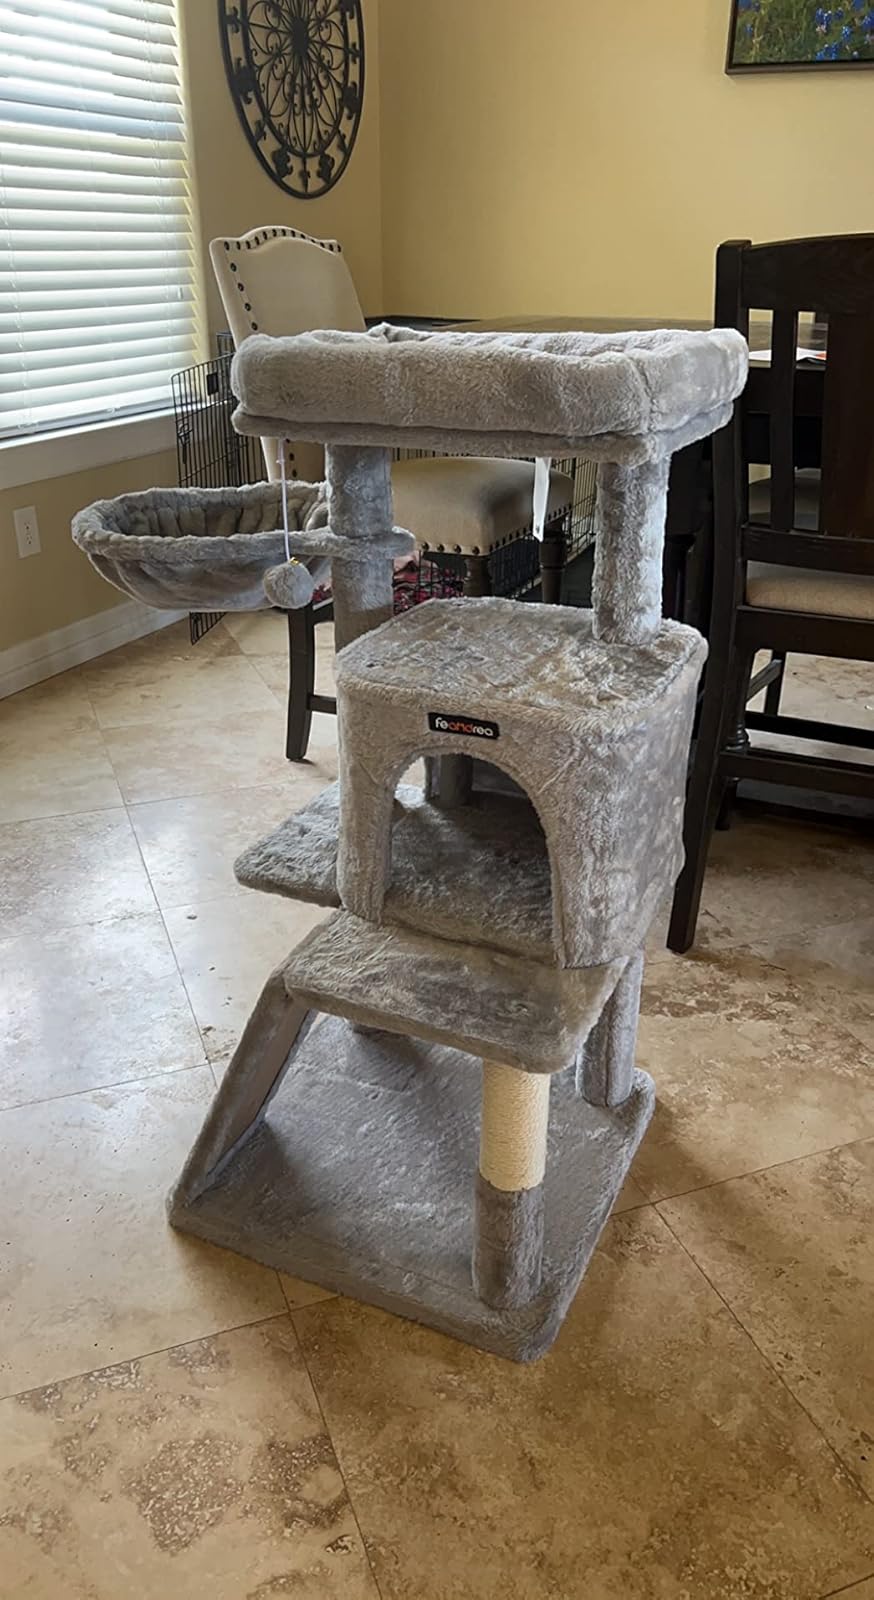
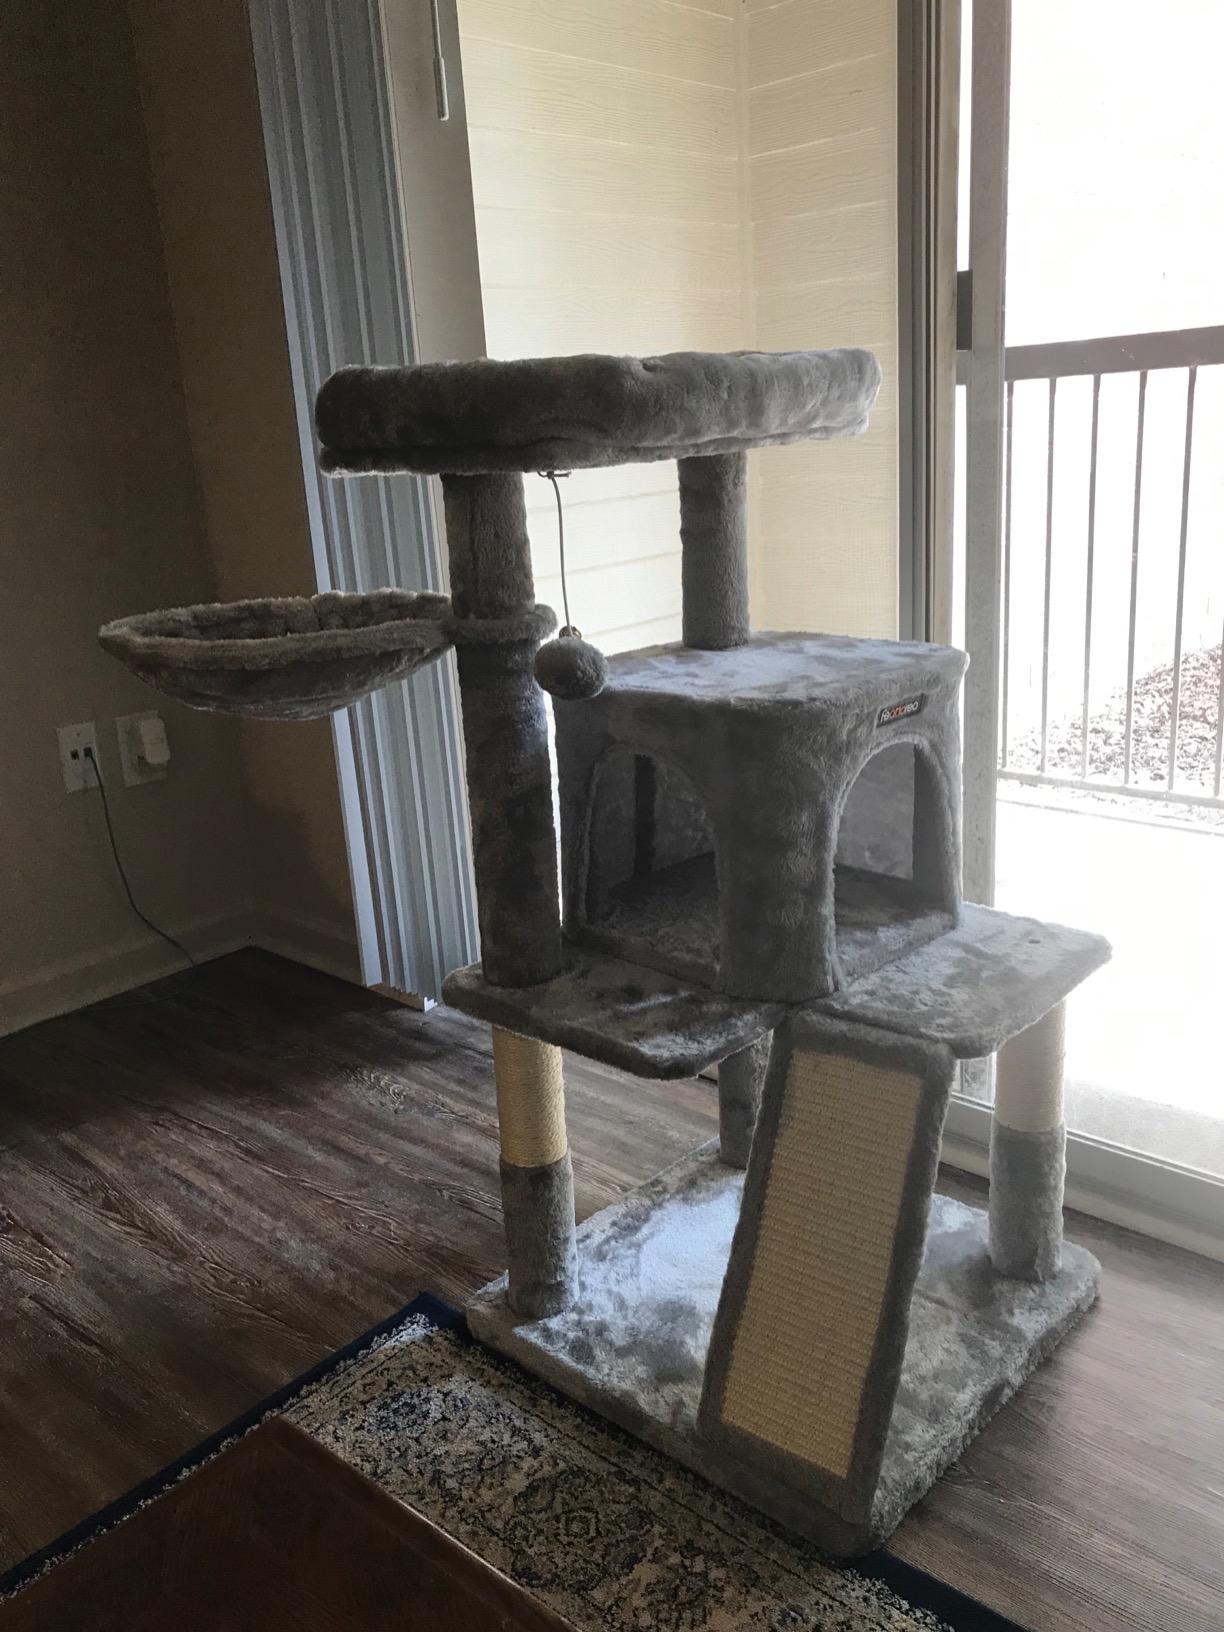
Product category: items_cat tree
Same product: yes